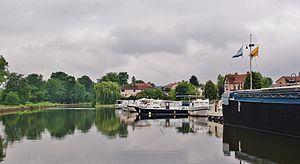
Le Canal
Briennon est une commune française située dans le département de la Loire en région Auvergne-Rhône-Alpes.